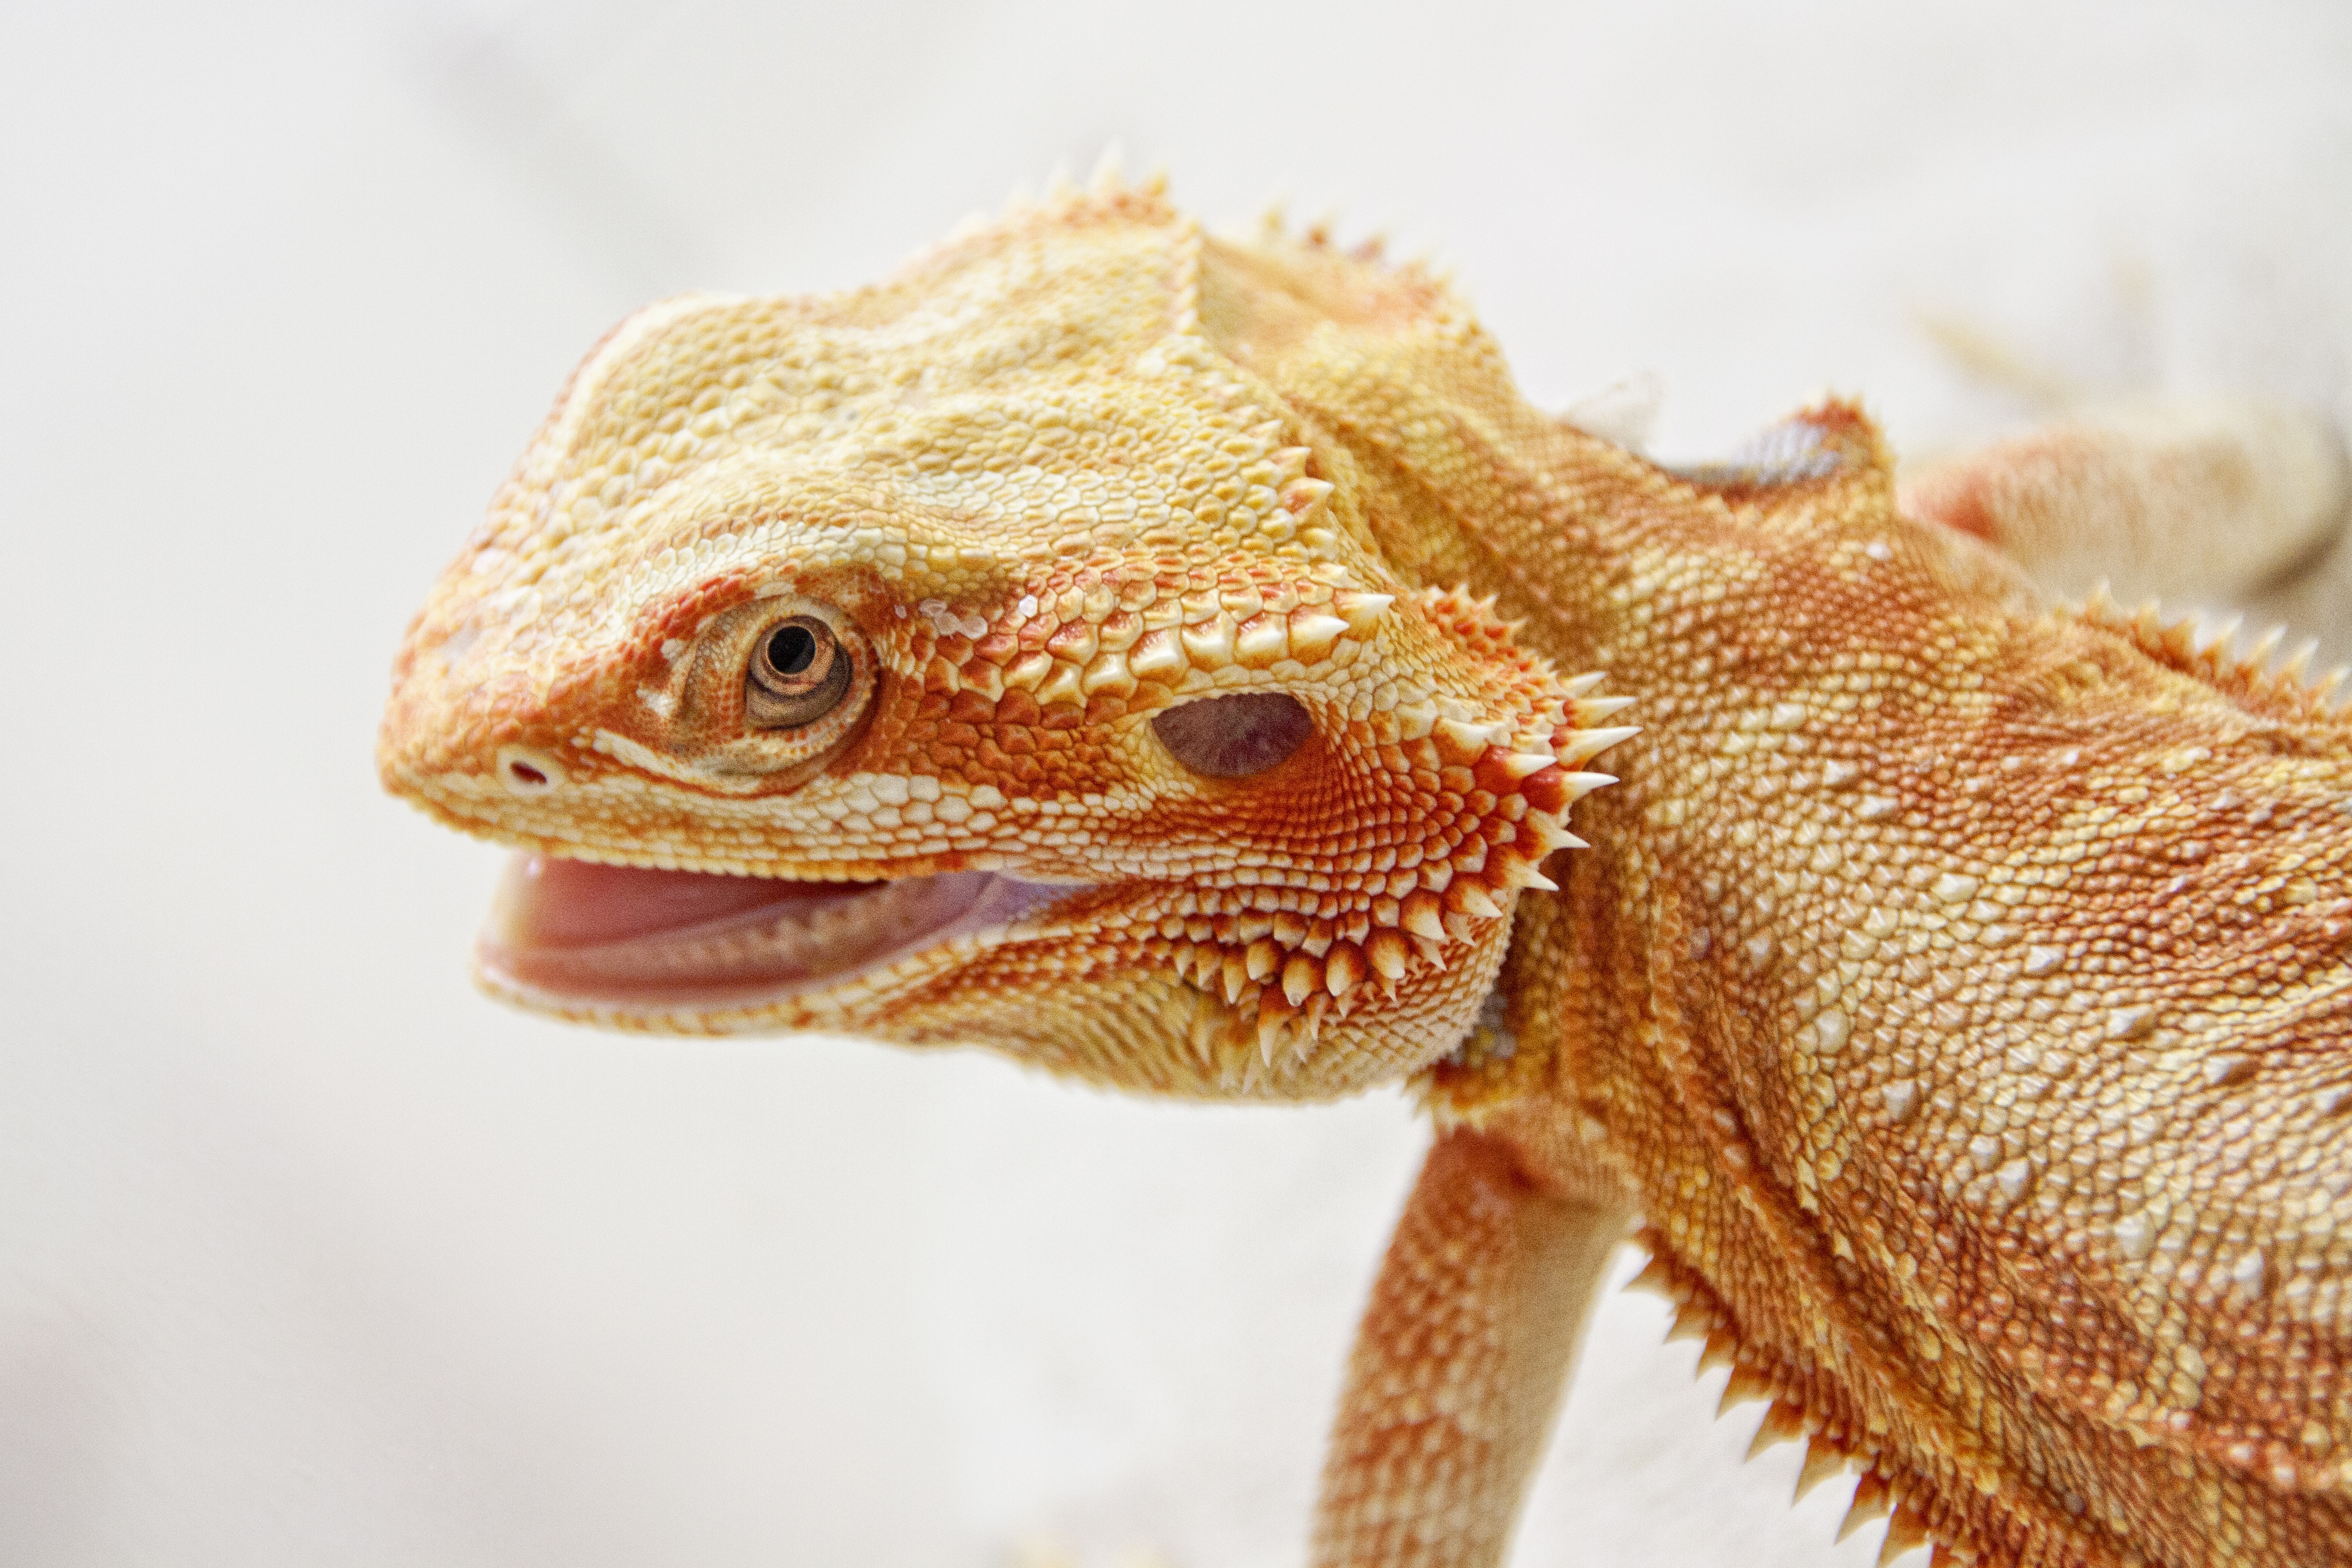
animal, wildlife, reptile, fauna, lizard, gecko, close up, chameleon, vertebrate, iguania, macro photography, agamidae, agama, insect eater, scaled reptile